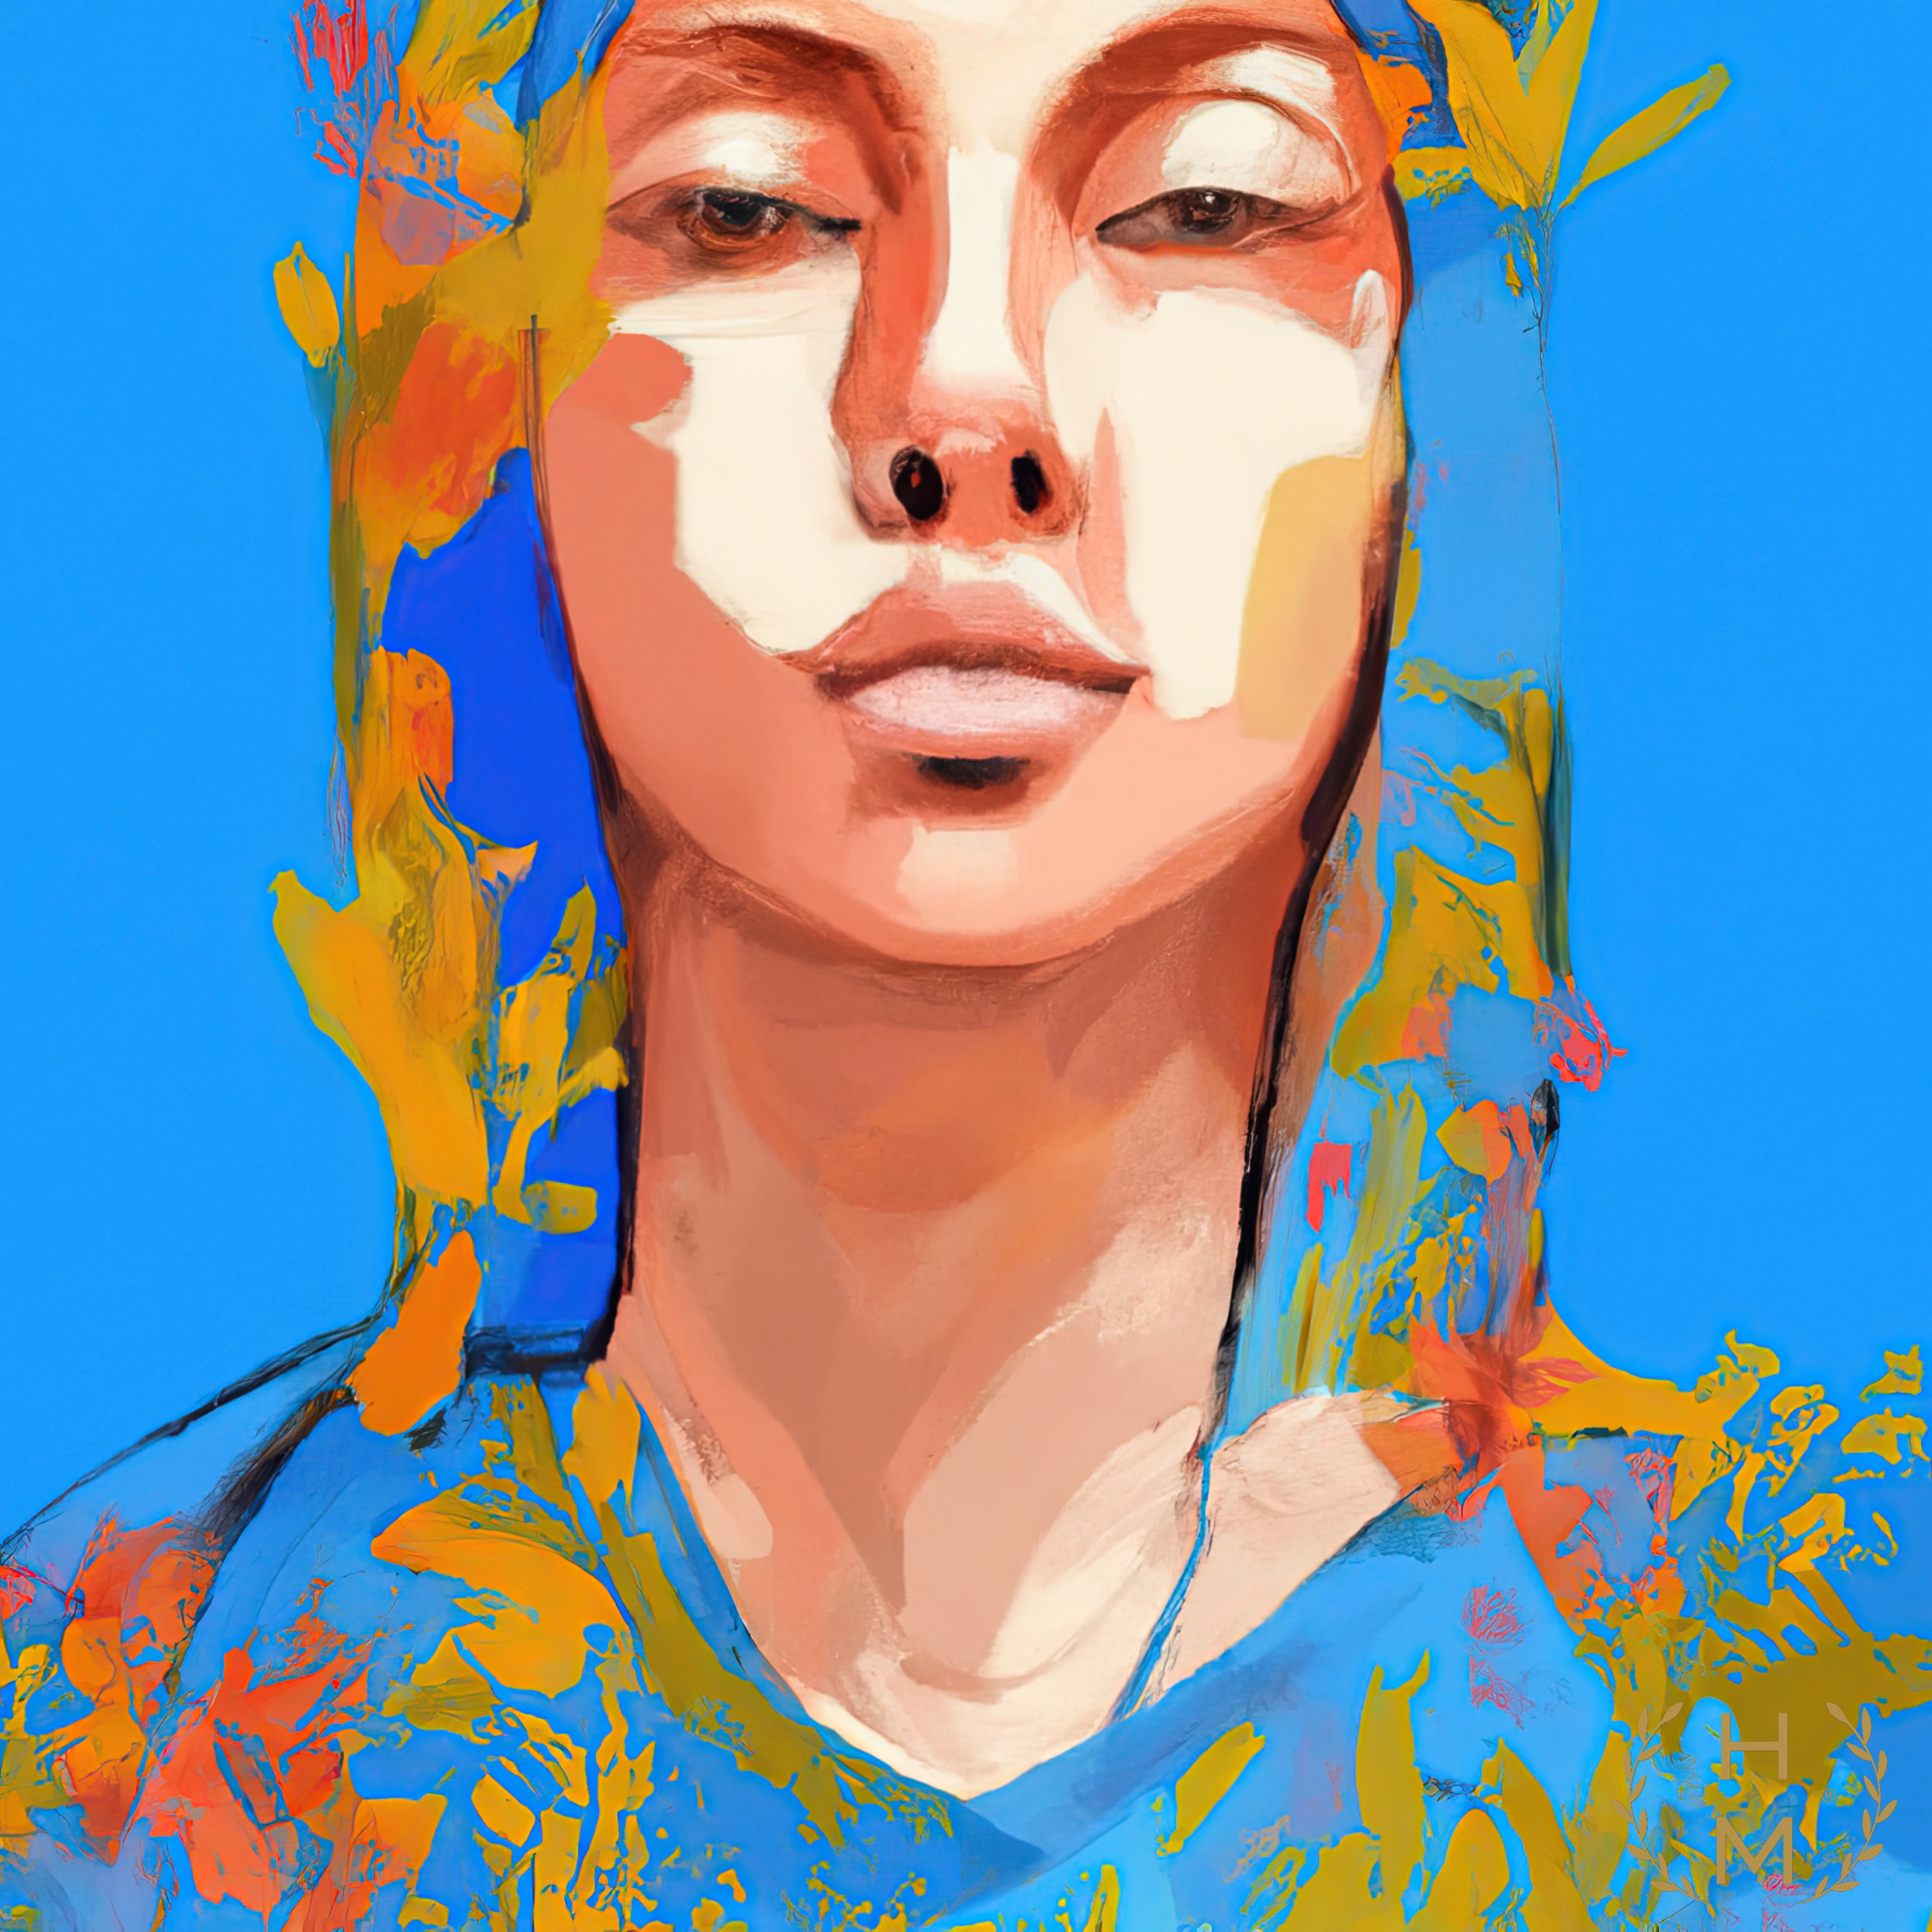
hel mort, hel, mort, helmort, art, contemporary art, contemporaryart, painting, paintings, woman, women, girl, girls, beautiful, style, fashion, digital, abstract, NFT, NFTs, mixed media, oil, oils, mixedmedia, artwork, art gallery, art brand, artbrand, artgallery, abstract painting, acrylic painting, paint, watercolor, art collector, portrait, canvas print, abstract canvas print, colorful canvas print, van gogh, great, cheap, interesting, amazing, ready to hang, impressionism, nose, cheek, chin, eyebrow, jaw, orange, eyelash, gesture, People in nature, happy, electric blue, graphics, drawing, illustration, self portrait, visual arts, symmetry, graphic design, watercolor paint, fictional character, peach, portrait photography